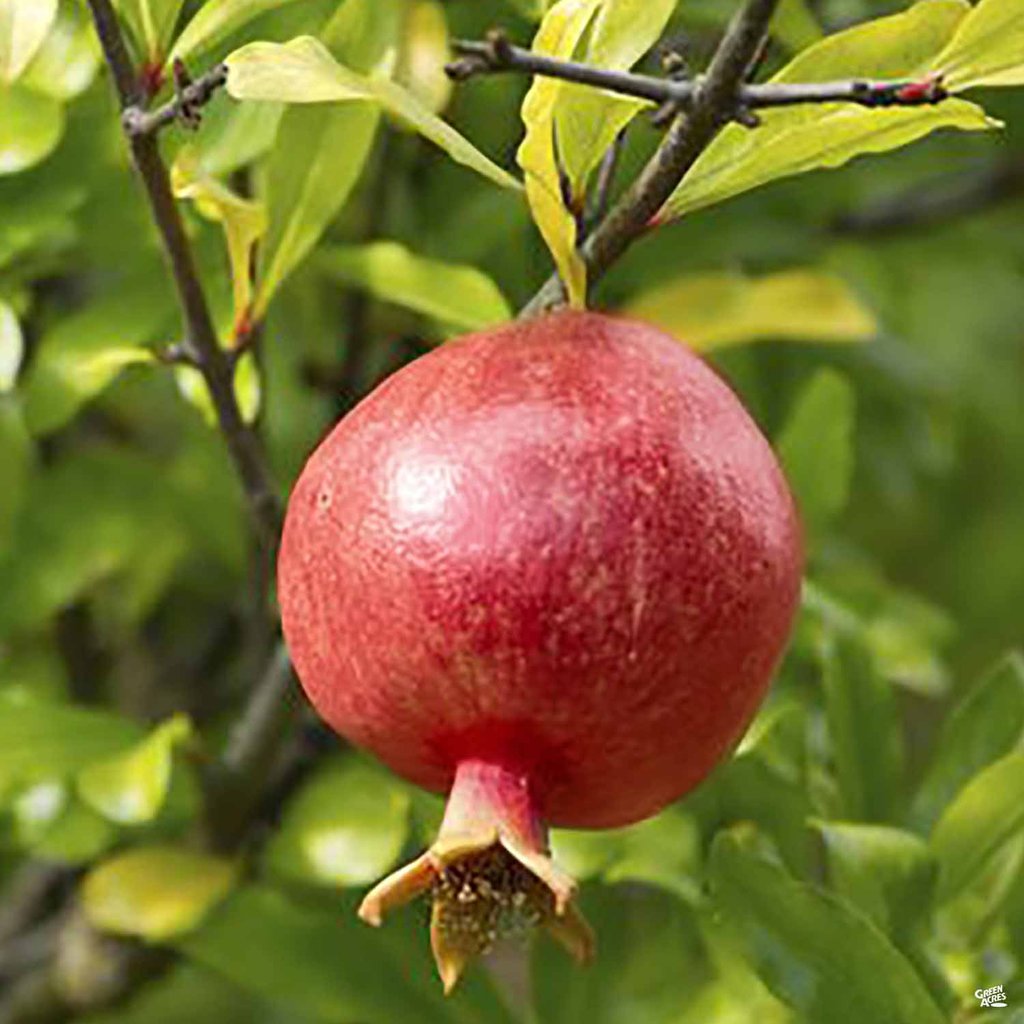
Label: Pomegranate